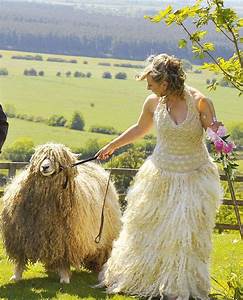
Label: sheep